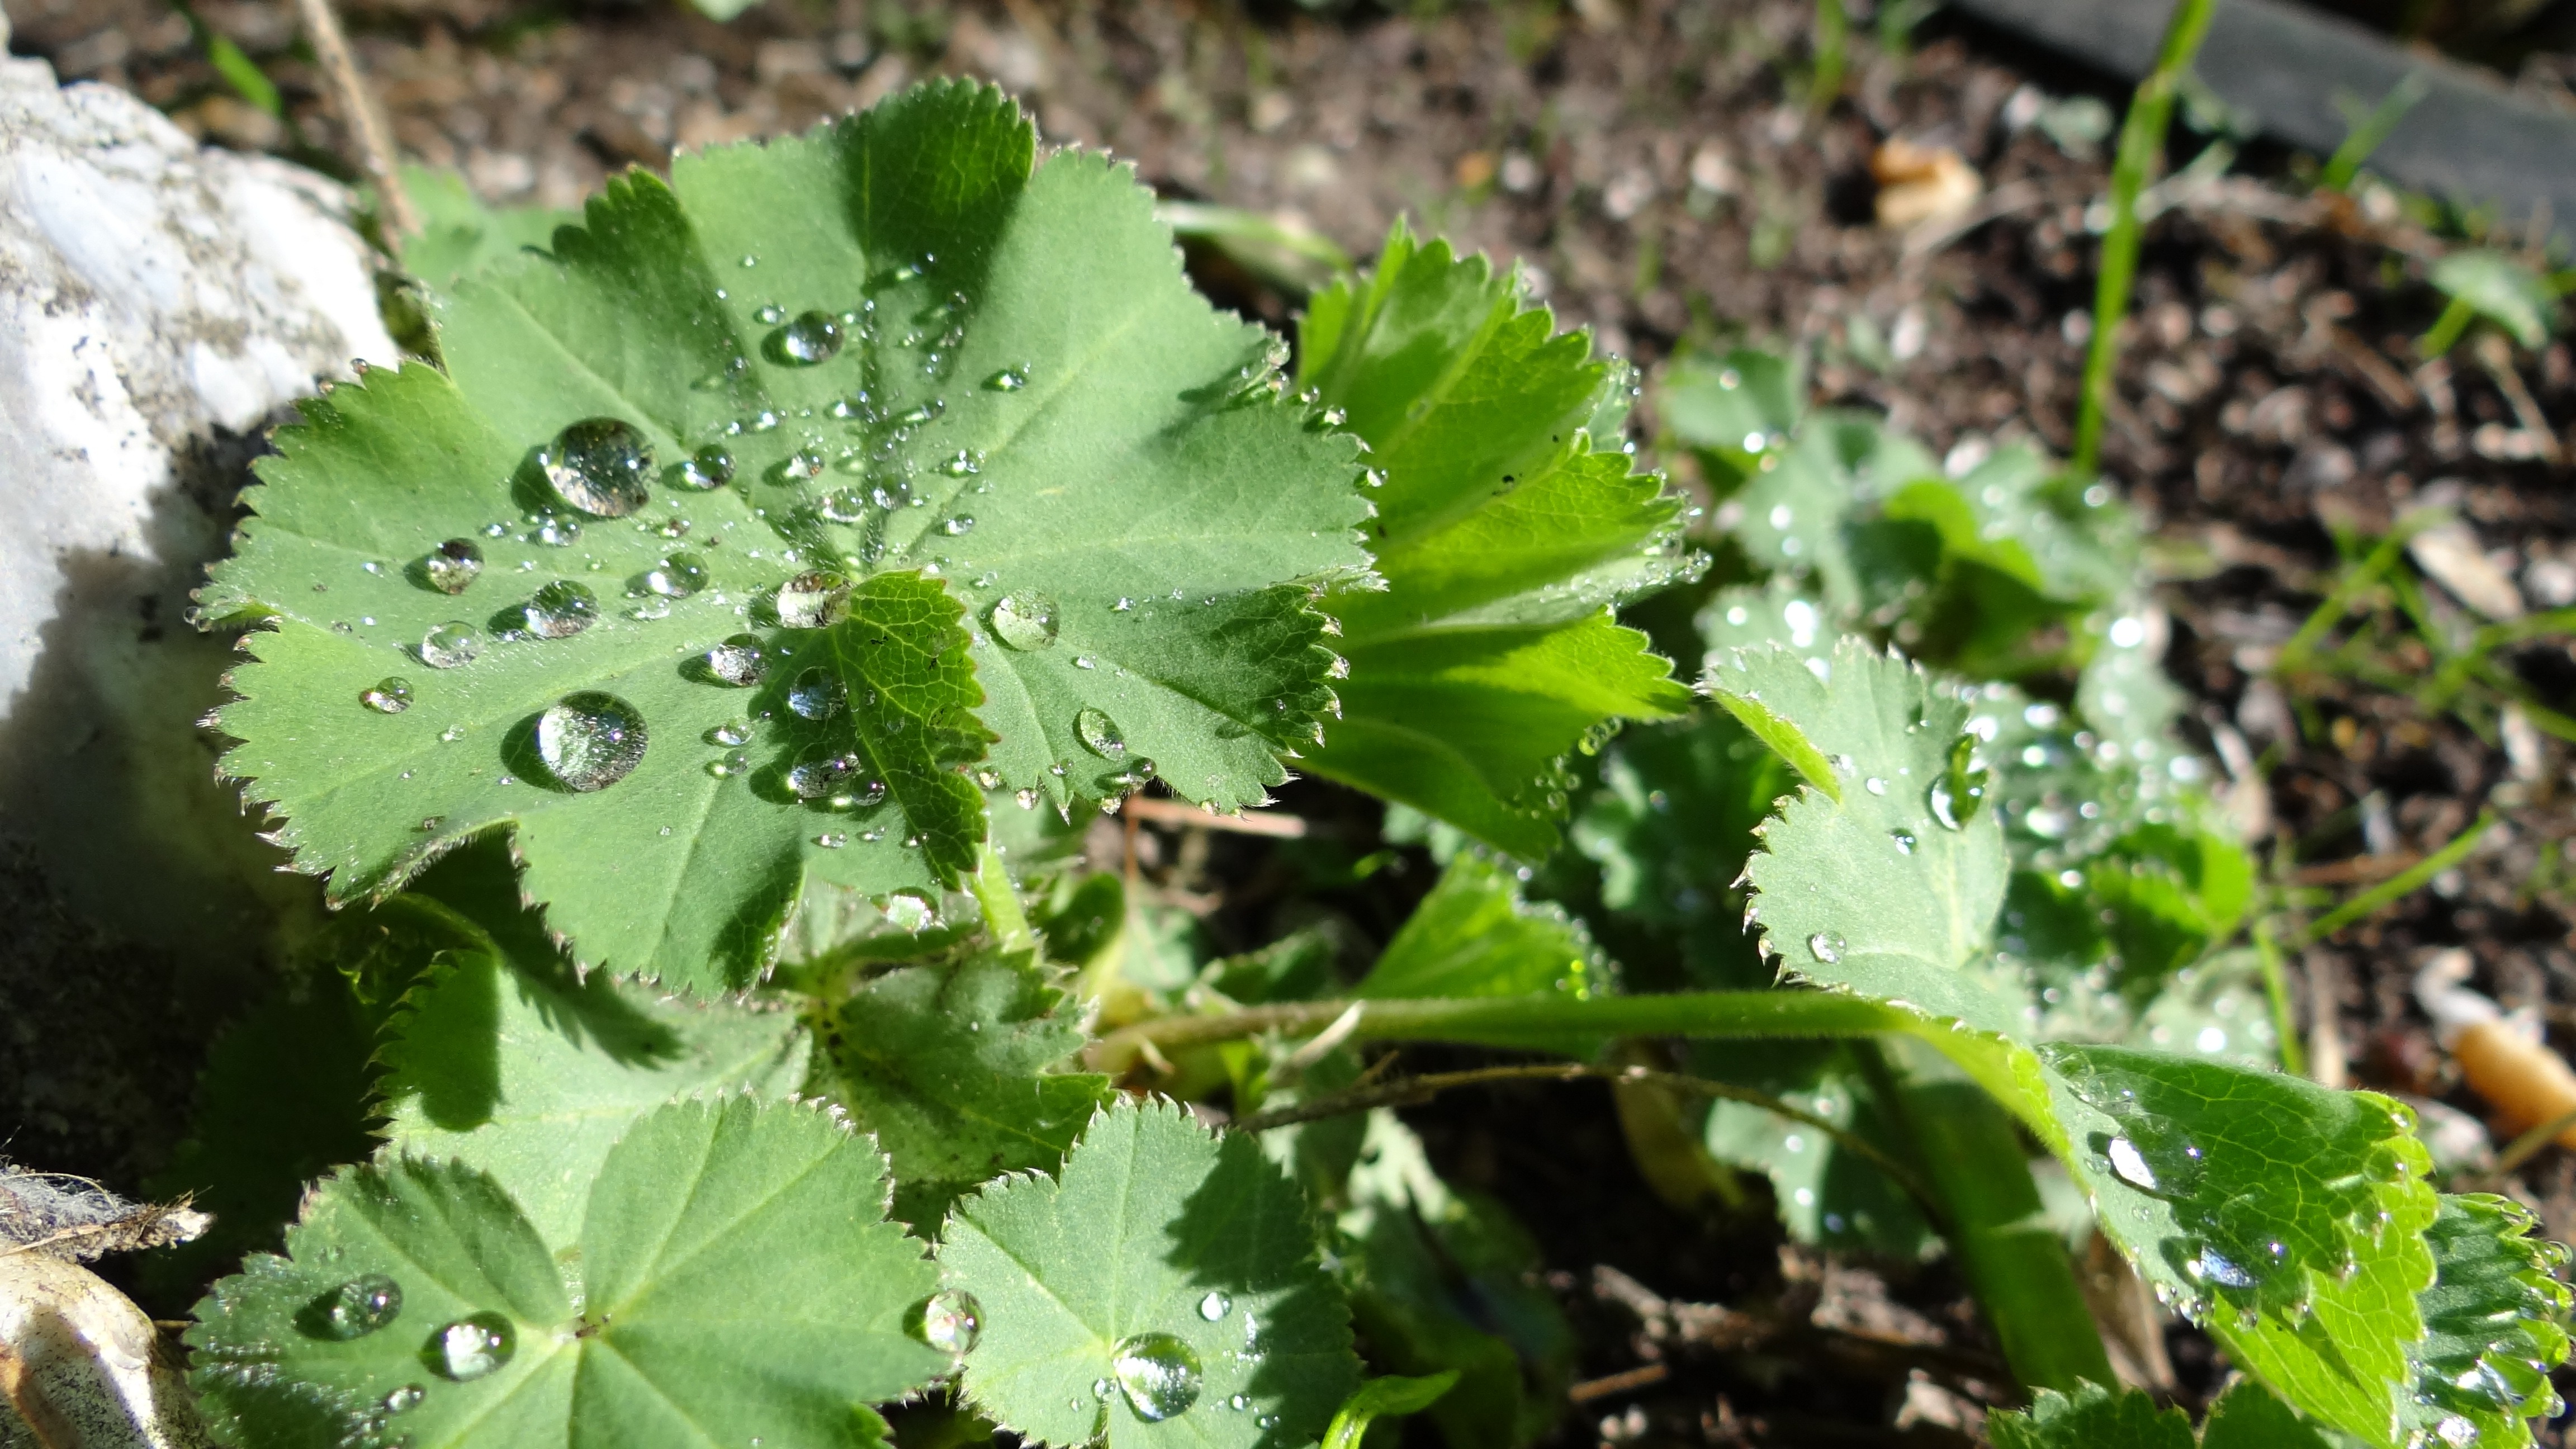
light, plant, leaf, flower, food, green, herb, produce, vegetable, garden, flora, wildflower, beaded, flowering plant, annual plant, land plant